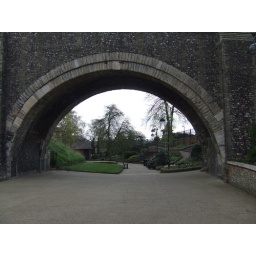
under the bridge that leads to the castle